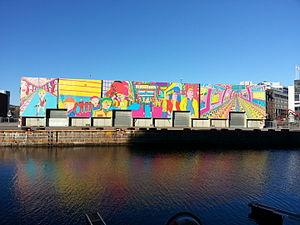
Terje Brofos, dit Hariton Pushwagner et le plus souvent Pushwagner, est un peintre pop norvégien connu dans son pays pour ses provocations et son style de vie.